Funland Hayling Island

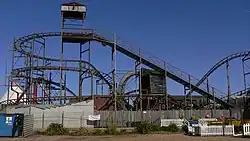
Funland, taken from the beach

Funland Hayling Island is an amusement park on Hayling Island, near Portsmouth, England.